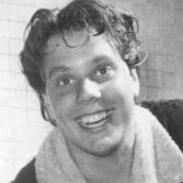
Age: 18